Ben Gazzara

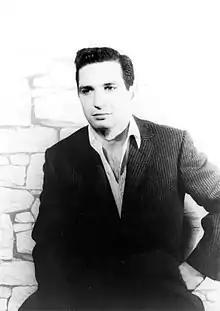
Gazzara, photographed by Carl Van Vechten in 1955

Gazzara became a Broadway sensation when he portrayed the role of Brick in Tennessee Williams's "Cat on a Hot Tin Roof" (1955–56) opposite Barbara Bel Geddes, directed by Elia Kazan. Gazzara turned down the role in the film version. The studio planned to offer the role to James Dean, but the part was given to Paul Newman after Dean's death.